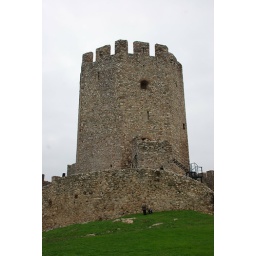
Kids in front of the castle tower